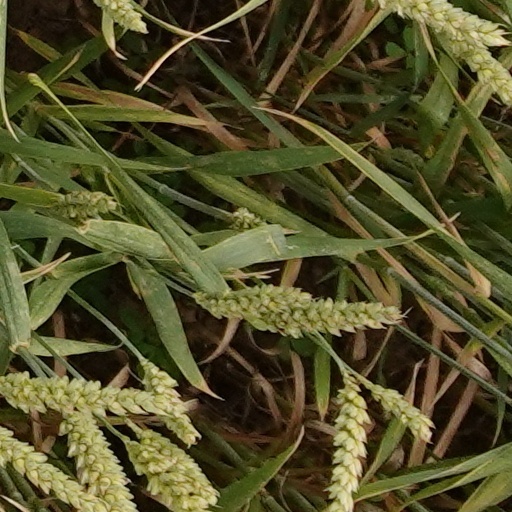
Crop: wheat